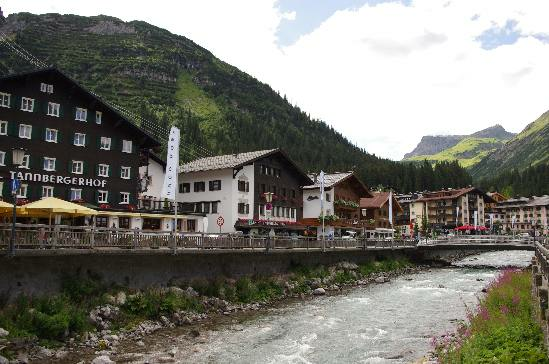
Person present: No